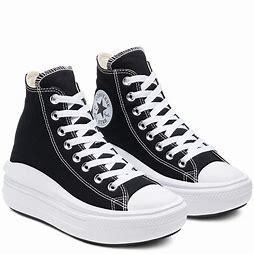
Brand: Converse
Model: Chuck Taylor All